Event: Nepal Earthquake
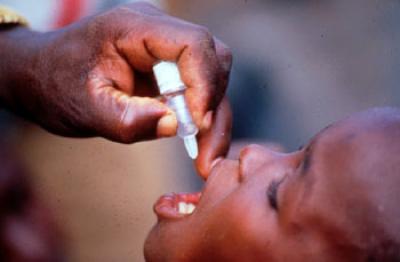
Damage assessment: no_damage